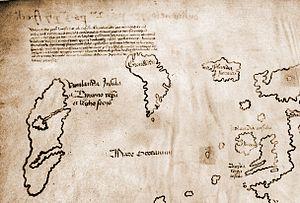
Mû, est la 29ᵉ et dernière aventure de Corto Maltese écrite et dessinée par Hugo Pratt.